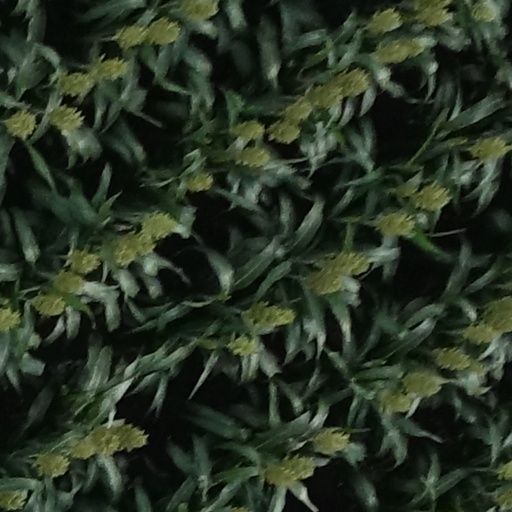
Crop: sorghum